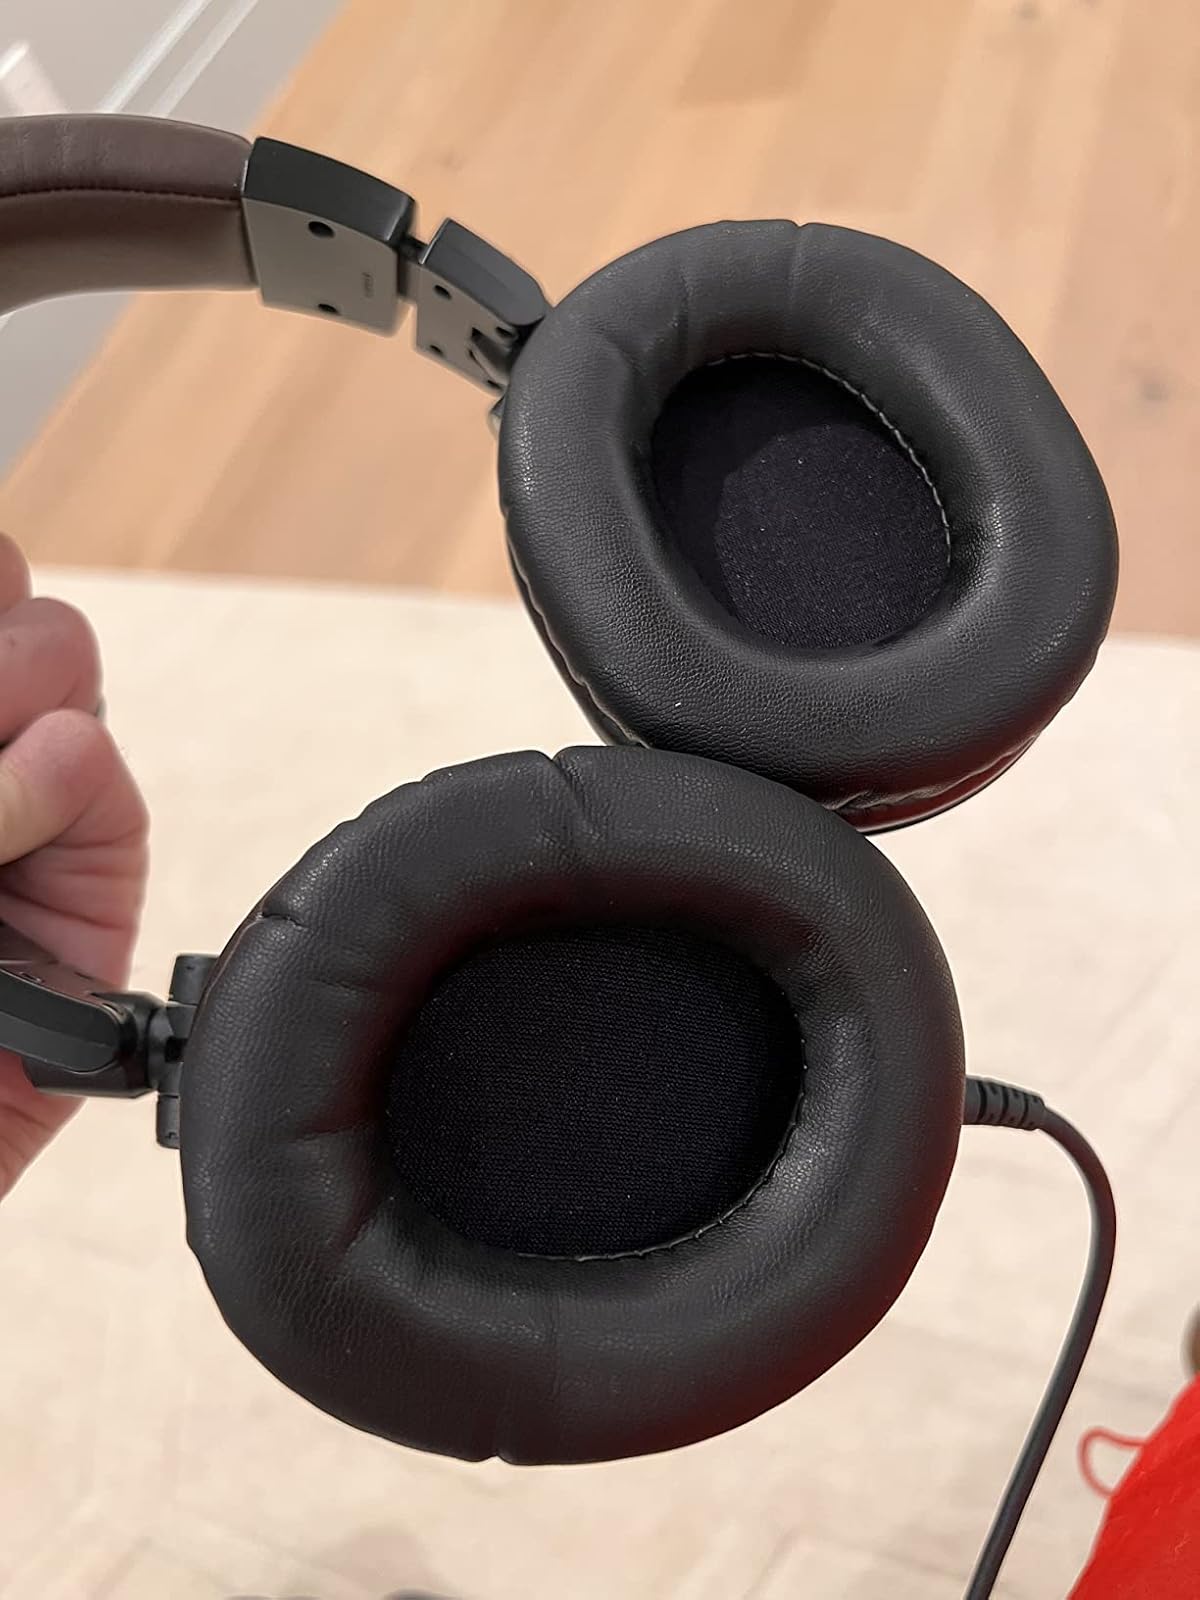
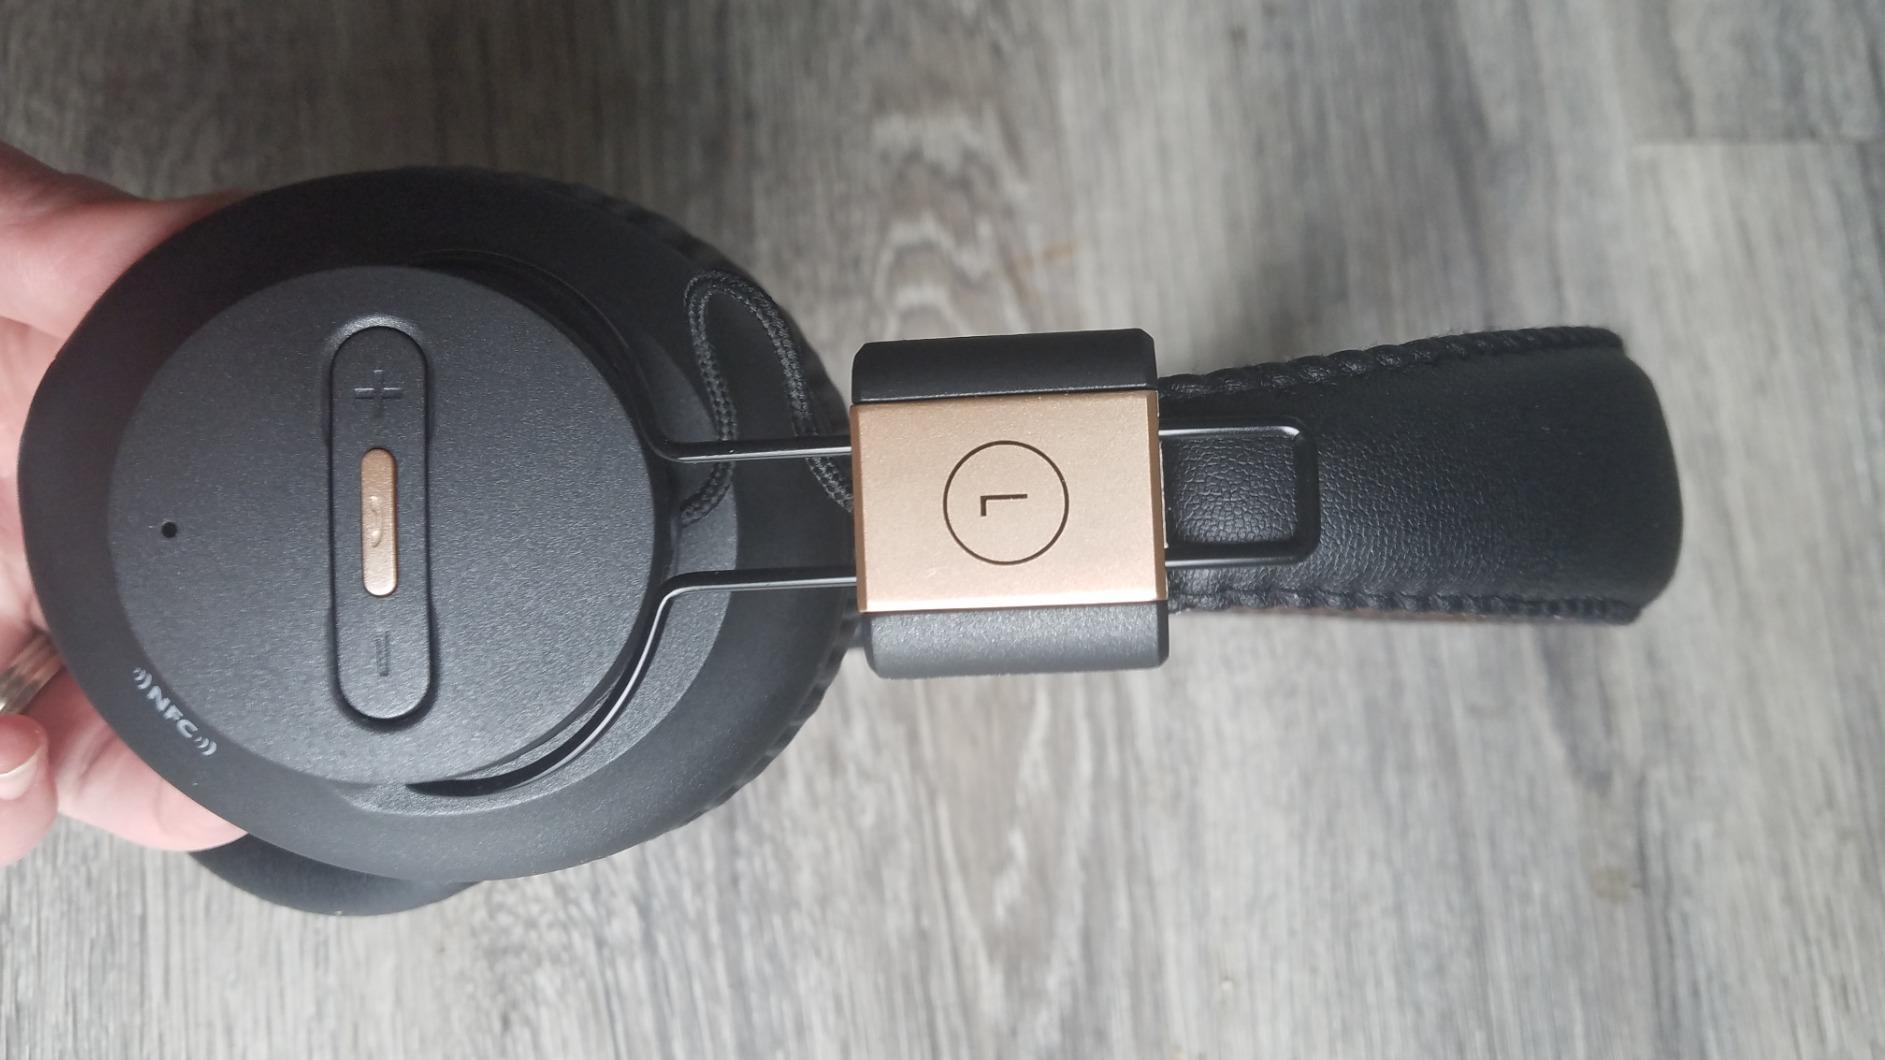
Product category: headphones
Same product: no